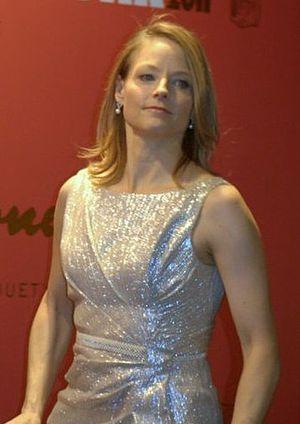
Jodie Foster à la cérémonie des César du cinéma